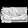
Label: Bag